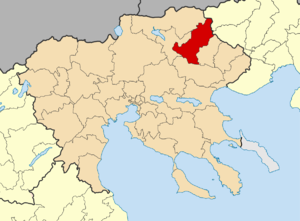
La Grèce est organisée depuis le 1ᵉʳ janvier 2011 en 13 régions et 325 dèmes.